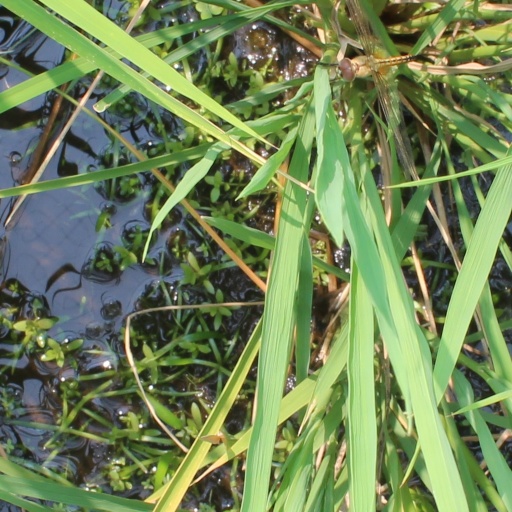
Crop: rice